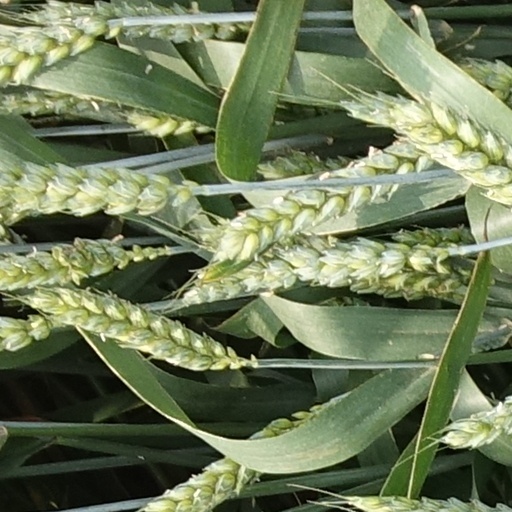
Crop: wheat